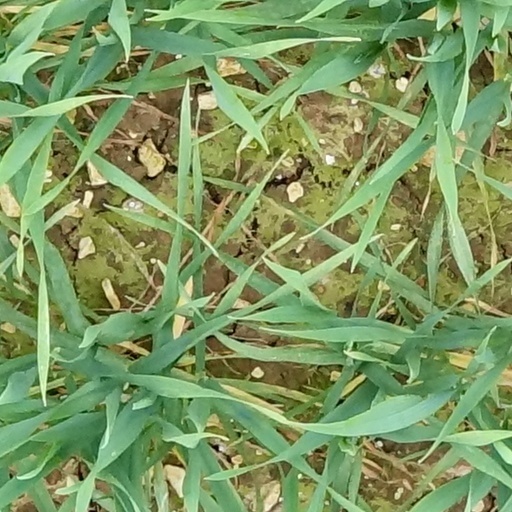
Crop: wheat